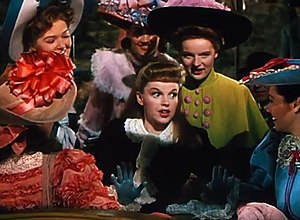
Mød mig i St. Louis / Handling
Judy Garland i traileren for Mød mig i St. Louis
Mød mig i St. Louis er en amerikansk musikal-film i Technicolor fra 1944, instrueret af Vincente Minnelli. I hovedrollerne ses Judy Garland og Mary Astor. Filmen havde præmiere i USA den 22. november 1944 og i Danmark i 1945. Margaret O'Brien vandt en Oscar for sin præstation som lillesøsteren Tootie i filmen. Filmen var også nomineret i yderligere fire kategorier, blandt andet "Bedste manuskript" og "Bedste originalmusik". Filmen placerede sig på tiende plads på listen AFI's Greatest Movie Musicals.